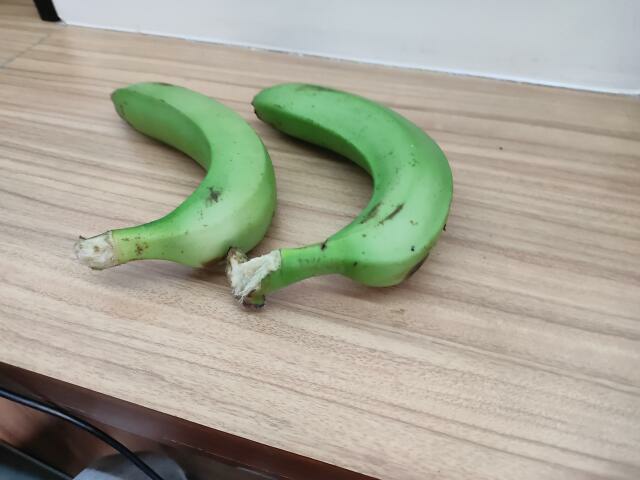
Label: Raw_Banana